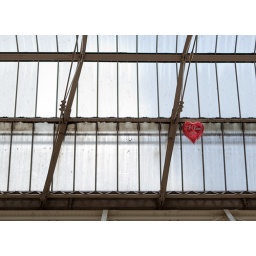
Somebody's lost love balloon caught beneath the dirty glass roof structure of Waterloo Station